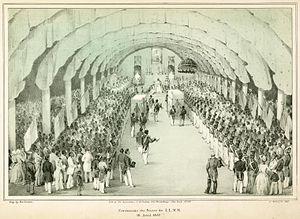
Sacre de l'empereur d'Haïti Faustin Soulouque.
Le Second Empire d'Haïti était une monarchie situé dans les Caraïbes et qui fut en place de 1849 à 1859.
Martial Testard du Cosquer fut un grand archevêque d'Haïti de 1850 à 1869. Il fut également le premier archevêque de la capitale d'Haïti, Port-au-Prince.
Faustin Soulouque est un homme militaire et dirigeant haïtien, qui participa à la guerre d'indépendance haïtienne et à l'expédition de Saint-Domingue, en tant qu'officier puis en tant que commandant, et qui fut empereur d'Haïti sous le nom de Faustin Iᵉʳ.
Jean-Joseph Soulouque est un prince haïtien, frère de l'empereur Faustin. L'aîné de ses onze enfants est le prince Mainville-Joseph.